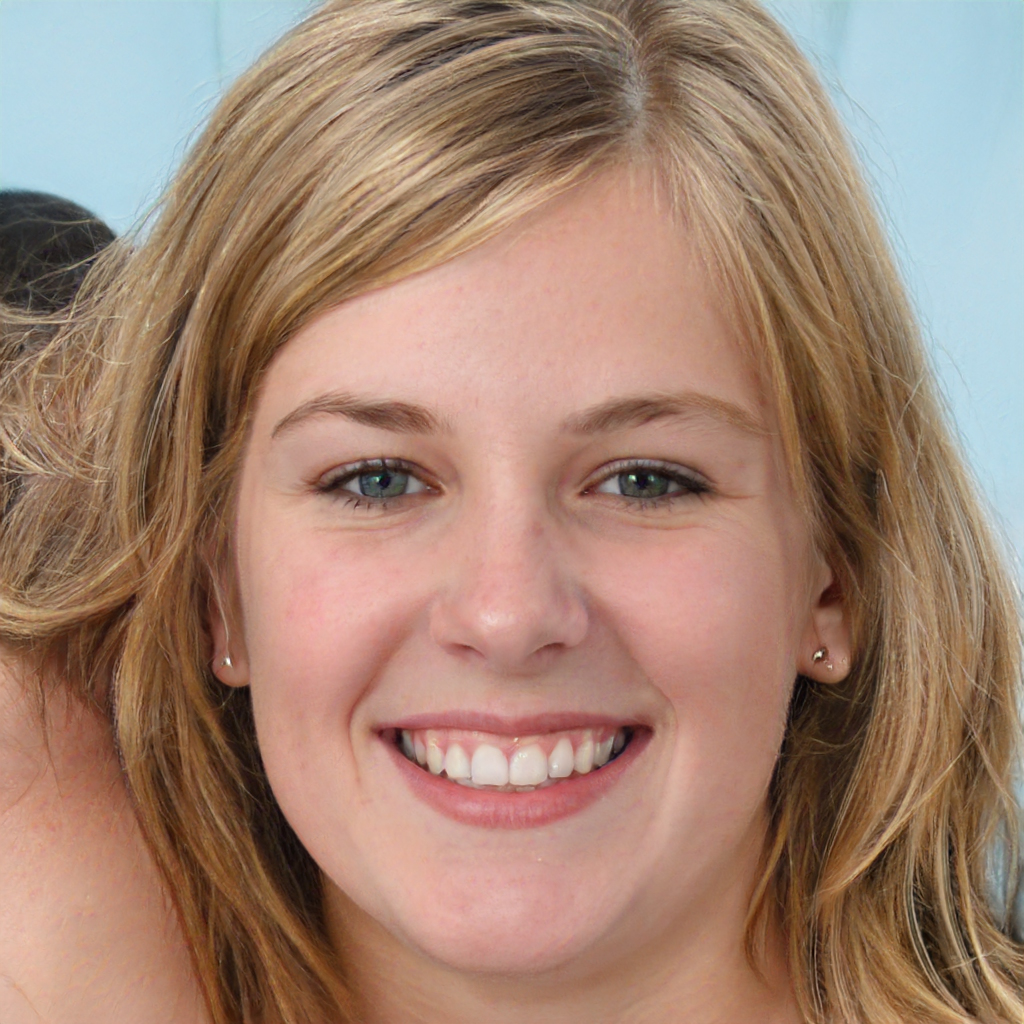
Gender: Female